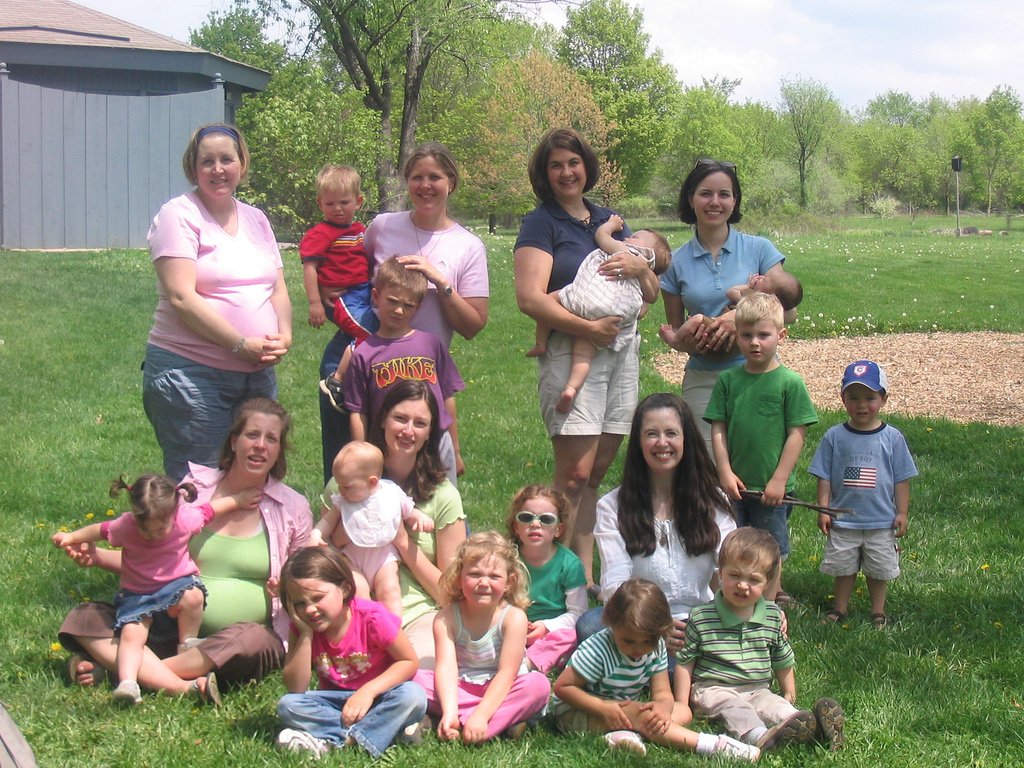
Label: not_food